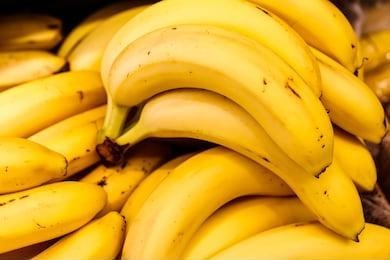
Label: banana